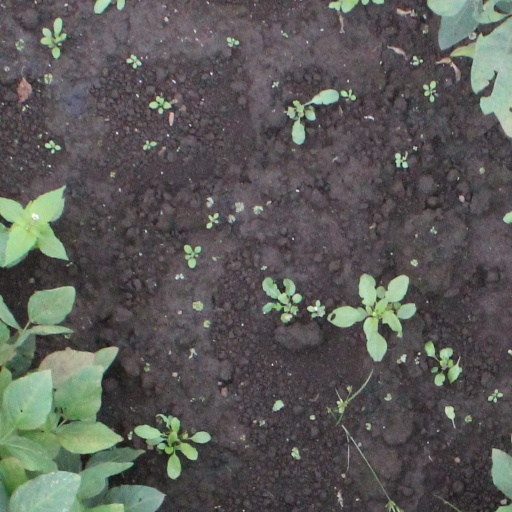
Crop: soybean